Bruno's Dream

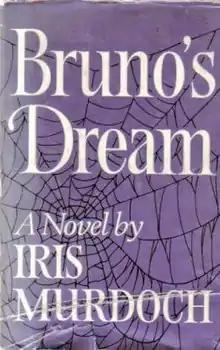
Cover of the first edition

Bruno's Dream is a novel by Iris Murdoch. Published in 1969, it was her twelfth novel.